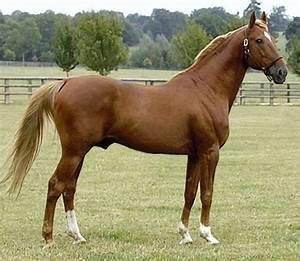
horse